Diffraction grating

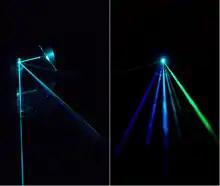
An argon laser beam consisting of multiple colors (wavelengths) strikes a silicon diffraction mirror grating and is separated into several beams, one for each wavelength. The wavelengths are (left to right) 458 nm, 476 nm, 488 nm, 497 nm, 502 nm, and 515 nm.

The grating equation shows that the angles of the diffracted orders only depend on the grooves' period, and not on their shape. By controlling the cross-sectional profile of the grooves, it is possible to concentrate most of the diffracted optical energy in a particular order for a given wavelength. A triangular profile is commonly used. This technique is called "blazing." The incident angle and wavelength for which the diffraction is most efficient (the ratio of the diffracted optical energy to the incident energy is the highest) are often called "blazing angle" and "blazing wavelength." The efficiency of a grating may also depend on the polarization of the incident light. Gratings are usually designated by their "groove density", the number of grooves per unit length, usually expressed in grooves per millimeter (g/mm), also equal to the inverse of the groove period. The groove period must be on the order of the wavelength of interest; the spectral range covered by a grating is dependent on groove spacing and is the same for ruled and holographic gratings with the same grating constant (meaning "groove density" or the groove period). The maximum wavelength that a grating can diffract is equal to twice the grating period, in which case the incident and diffracted light are at ninety degrees (90°) to the grating normal. To obtain frequency dispersion over a wider frequency one must use a prism. The optical regime, in which the use of gratings is most common, corresponds to wavelengths between 100 nm and 10 µm. In that case, the groove density can vary from a few tens of grooves per millimeter, as in "echelle gratings", to a few thousands of grooves per millimeter.